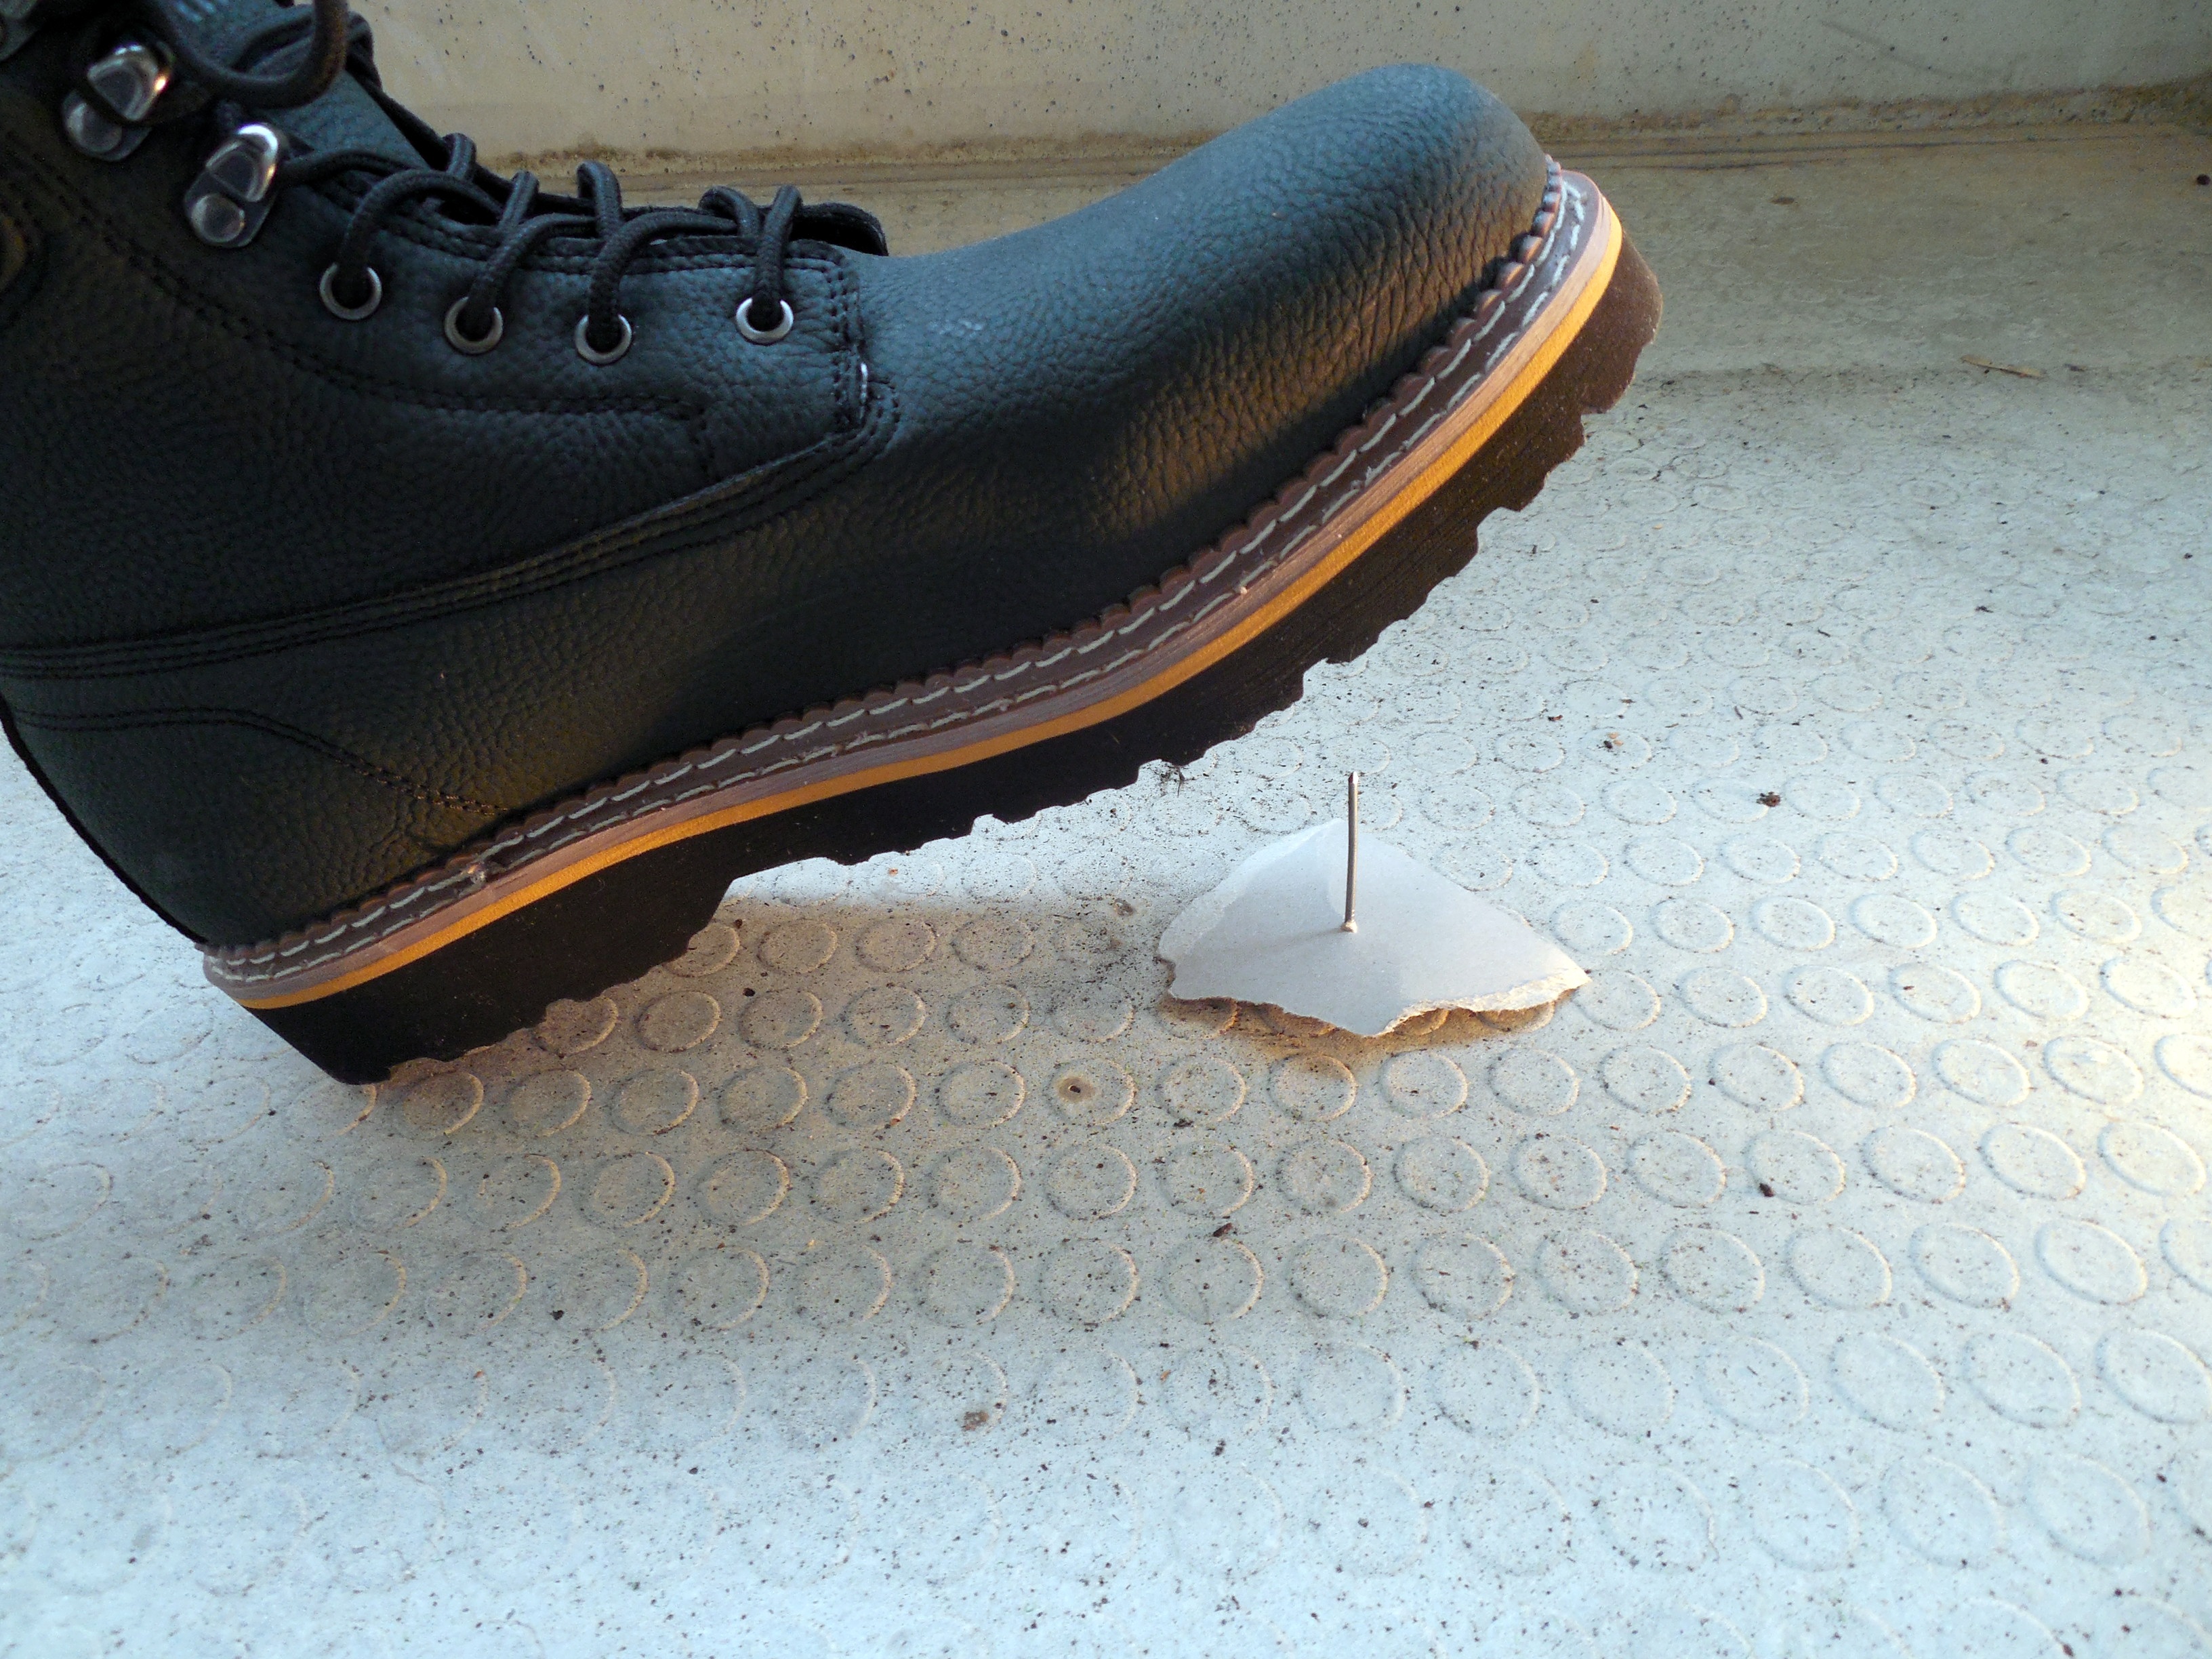
shoe, leather, boot, leg, foot, nail, human body, sneakers, footwear, caution, accident, risk, injury, painful, foot injury, accidents at work, wounding, osh, work clothes, working footwear, high heeled footwear, outdoor shoe